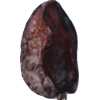
Label: carambola